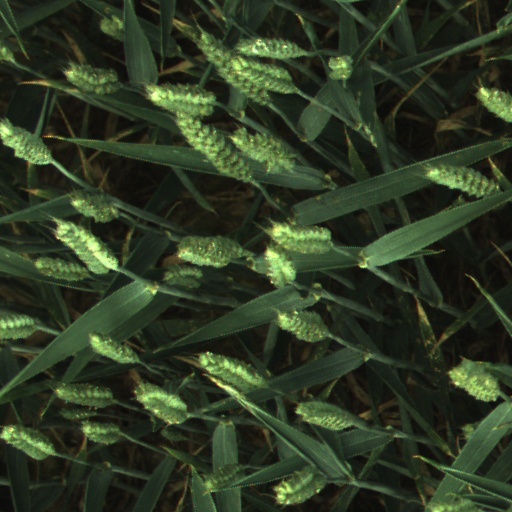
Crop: wheat